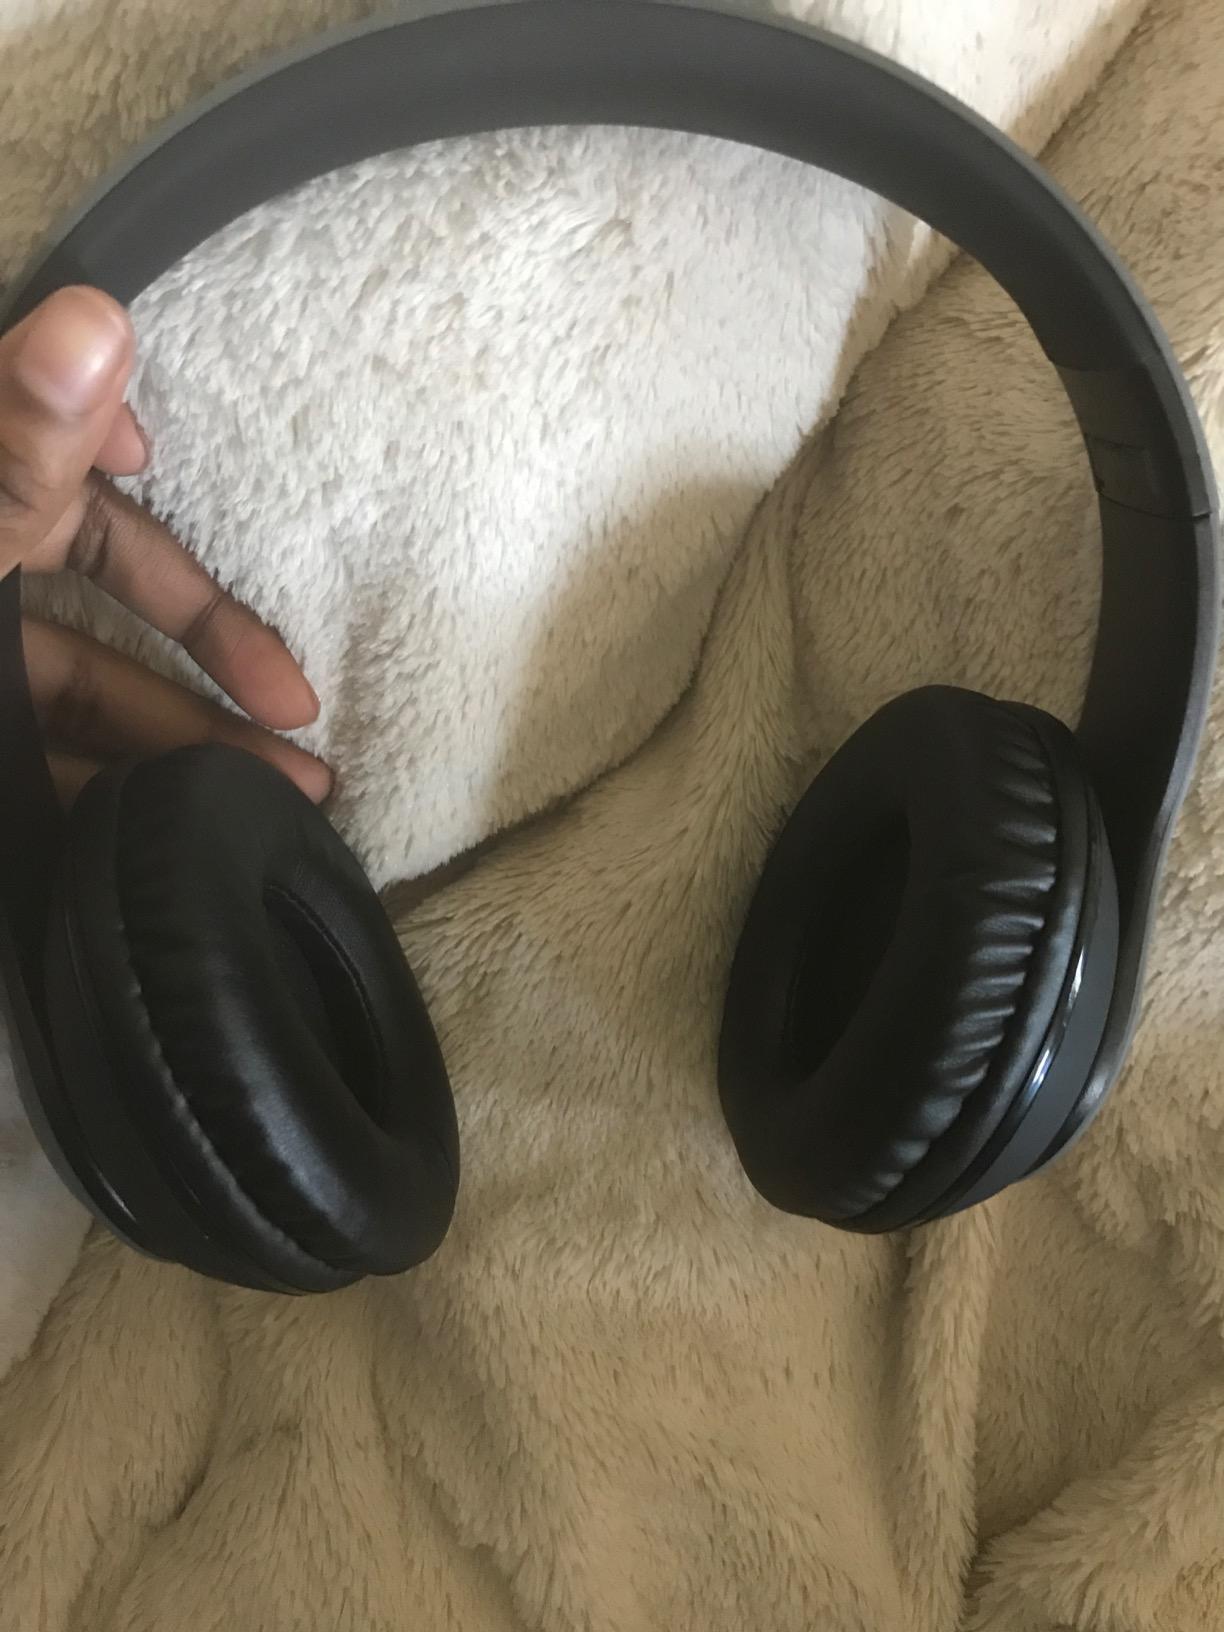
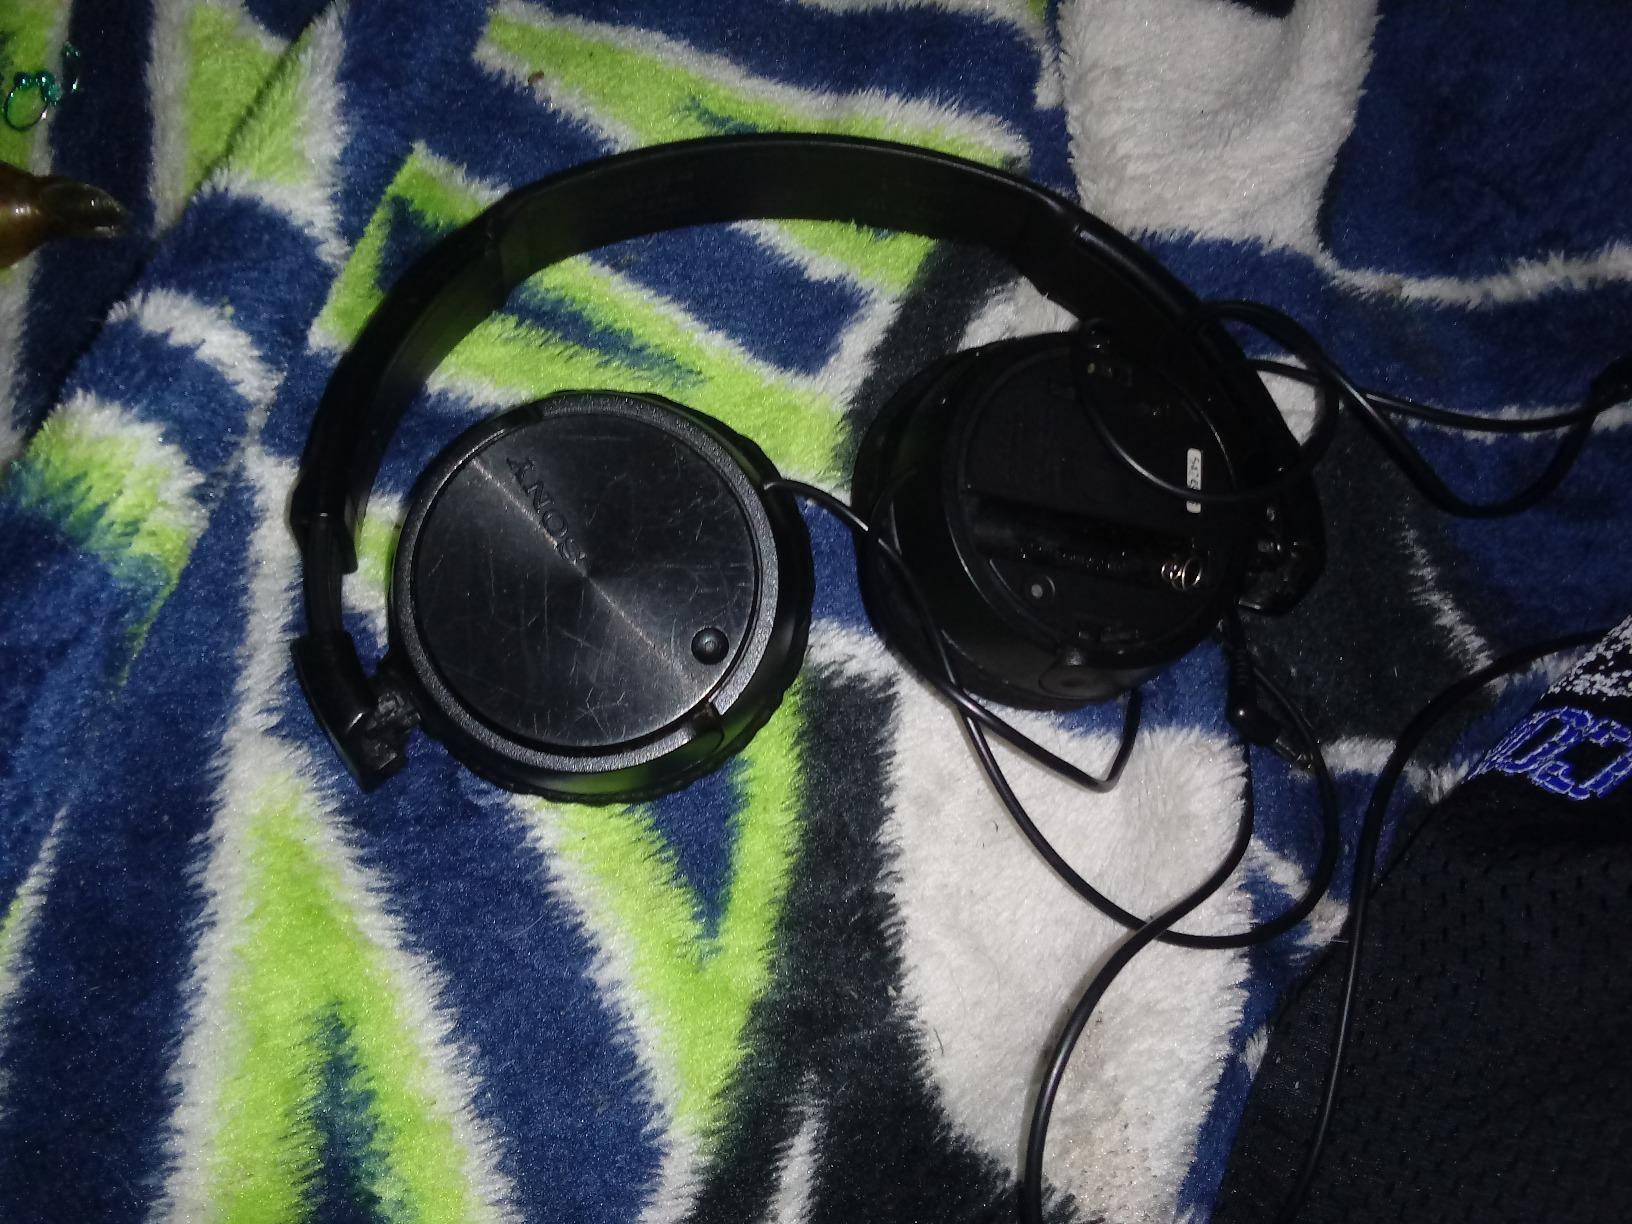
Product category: headphones
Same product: no